Commercial Passenger Vehicles Victoria

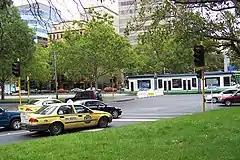
Taxis and trams in Melbourne. Taxis are just as vital to the public transport mix of Melbourne as the city's iconic trams.

Commercial Passenger Vehicles Victoria (CPVV), until 2 June 2018 called the Taxi Services Commission (TSC), is the Government agency responsible for the regulation of the taxi and hire car industries in the State of Victoria, Australia. Before becoming a regulator, the TSC was responsible for conducting a major independent inquiry, the Taxi Industry Inquiry, into taxi and other small commercial passenger vehicle services in the State.